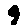
Label: 9